Germa (Galatia)

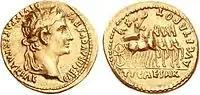
Aureus belonging to emperor Augustus, minted in the ancient city of Lugdunum.

Germa (Greek Γέρμα) or Germokoloneia (Γερμοκολώνεια, from Latin "Colonia Iulia Augusta Felix Germenorum") was an ancient and Byzantine city in the Roman province of Galatia Secunda. The Byzantine writer Theophanes informs us that at a later period Germa took the name of Myriangeli. The few archaeological remains lie close to present-day Babadat in Eskişehir Province, Turkey.